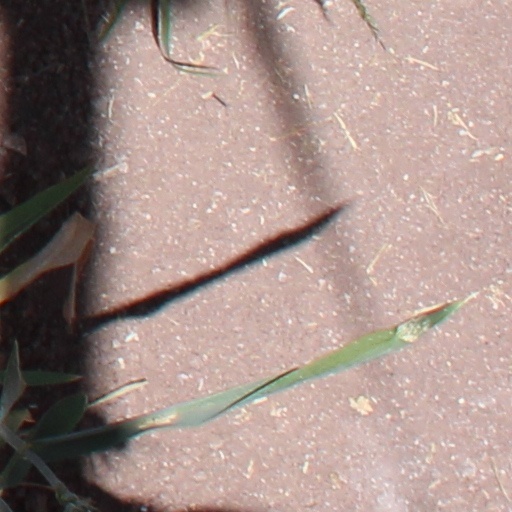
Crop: wheat